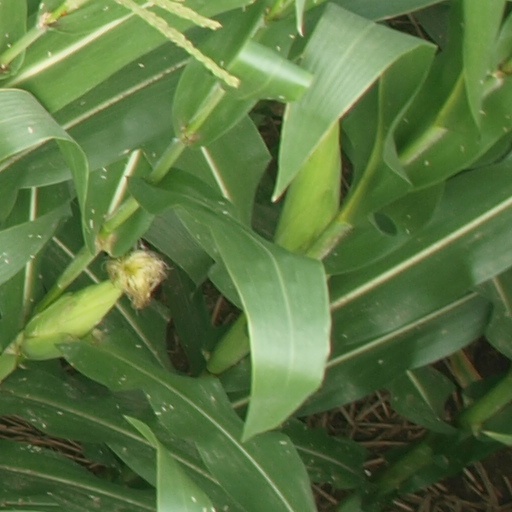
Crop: maize; corn